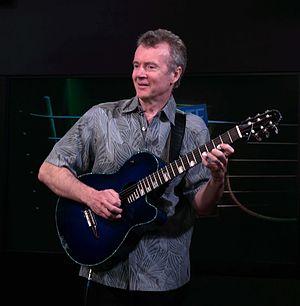
Peter White est un guitariste de jazz fusion et de smooth jazz britannique. Son frère, Danny White, fait partie des membres originaux du groupe Matt Bianco.